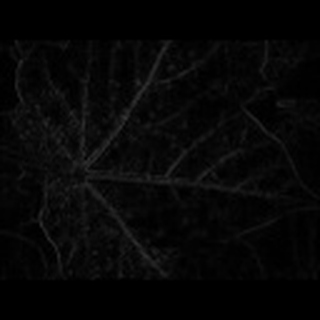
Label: cotton_aphids